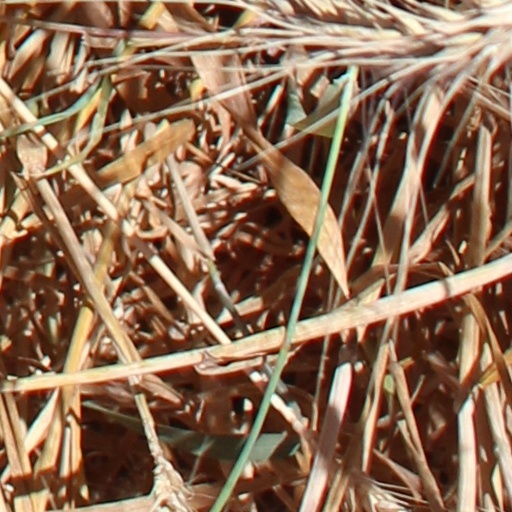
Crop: wheat